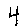
Label: 4